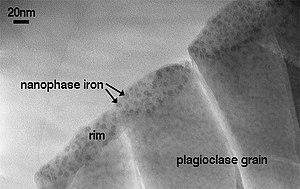
Le sol lunaire est la fine fraction de régolithe rencontrée à la surface de la Lune. Ses propriétés peuvent différer significativement de celles des sols terrestres. Les propriétés physiques du sol lunaire sont le résultat de la mécanique de désintégration des roches basaltiques et anorthositiques, causée par le bombardement continu de météorites et de particules chargées durant des millions d'années.
L'érosion spatiale est un terme générique définissant différents processus qui agissent sur un corps exposé à l’environnement spatial. La surface des astres dépourvus d’atmosphère tels que la Lune, Mercure, les astéroïdes, les comètes ou encore certains satellites naturels subissent différents processus d'érosion provenant :